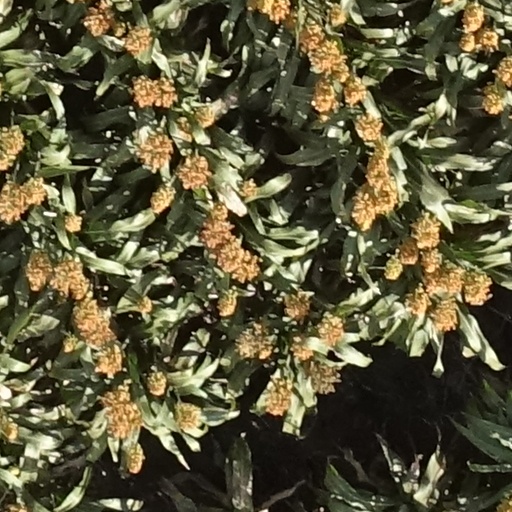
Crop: sorghum